Animal coloration

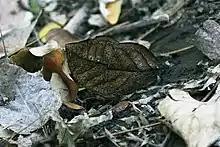
A camouflaged orange oak leaf butterfly, "Kallima inachus" (centre) has protective resemblance.

Protective resemblance is used by prey to avoid predation. It includes special protective resemblance, now called mimesis, where the whole animal looks like some other object, for example when a caterpillar resembles a twig or a bird dropping. In general protective resemblance, now called crypsis, the animal's texture blends with the background, for example when a moth's colour and pattern blend in with tree bark.